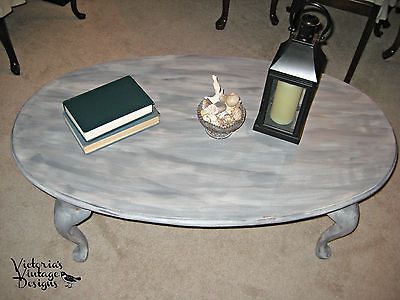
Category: table